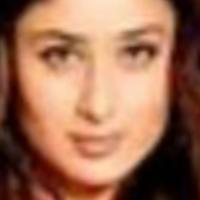
Age group: age 21-30